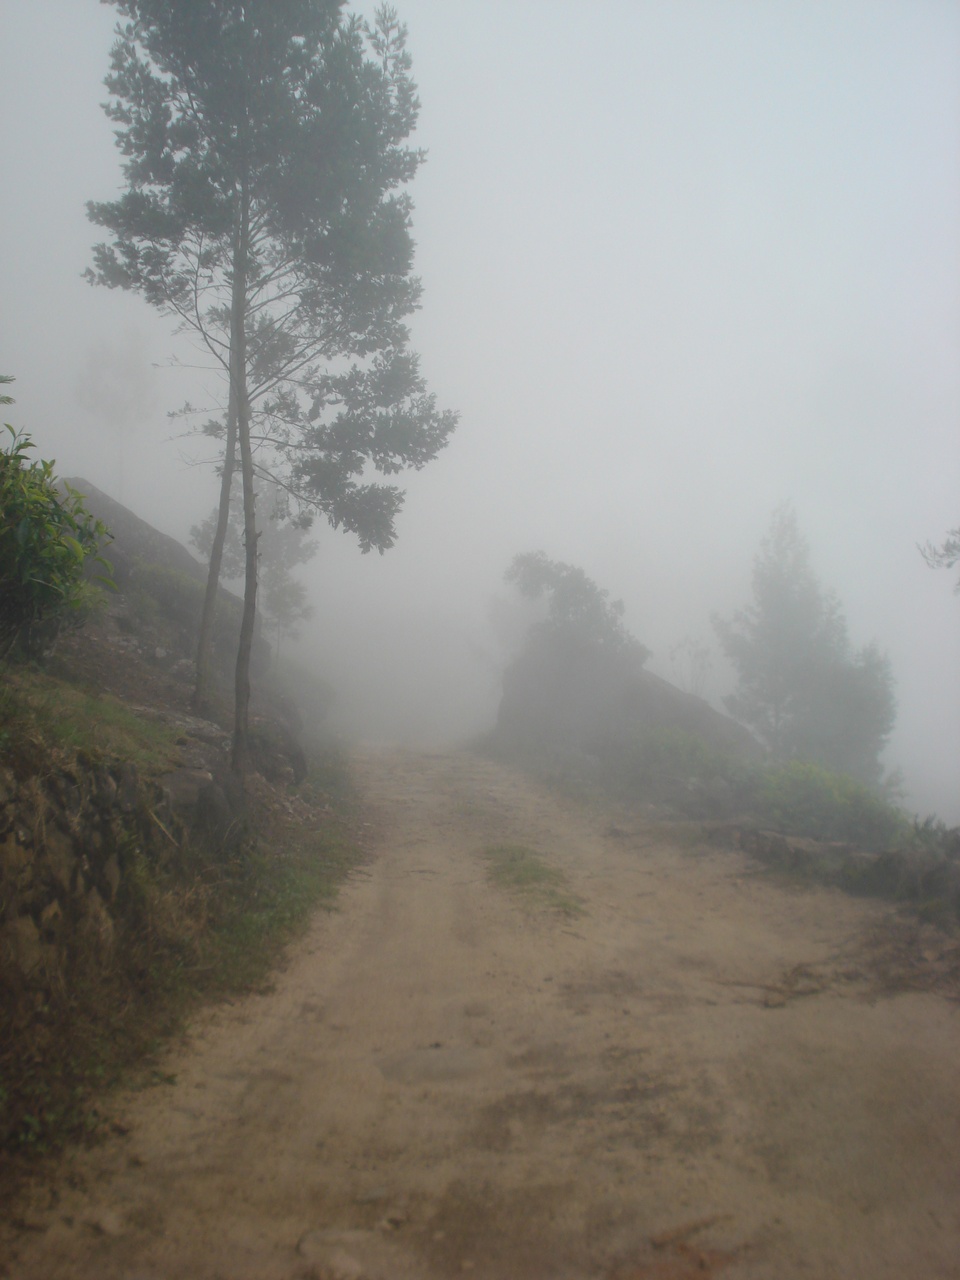
En route to Kolukkumalai Tea Estate